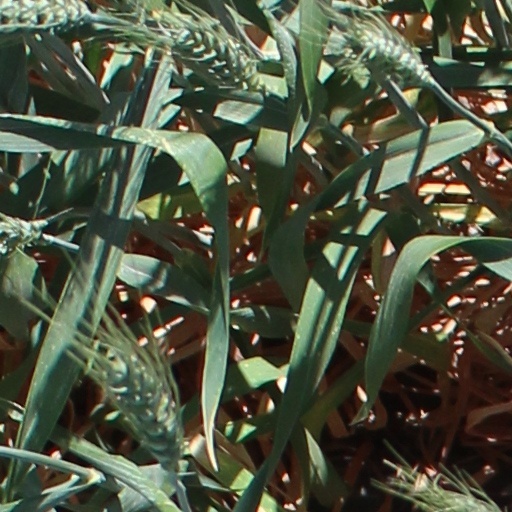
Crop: wheat